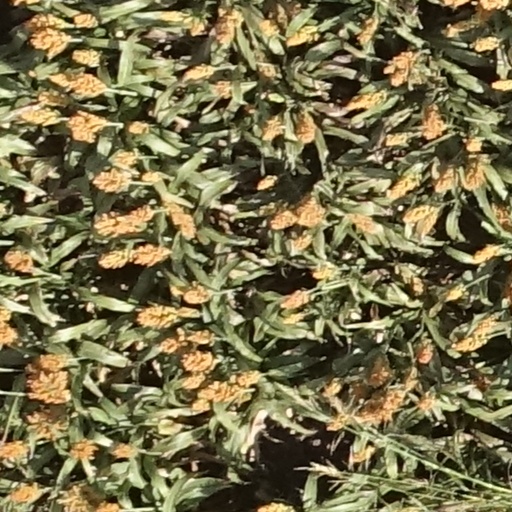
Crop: sorghum